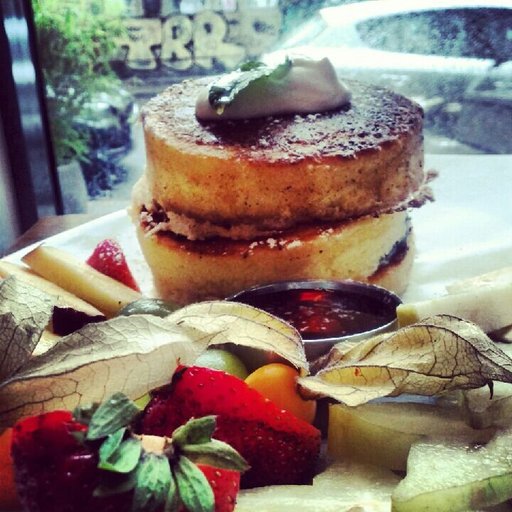
Label: pancakes